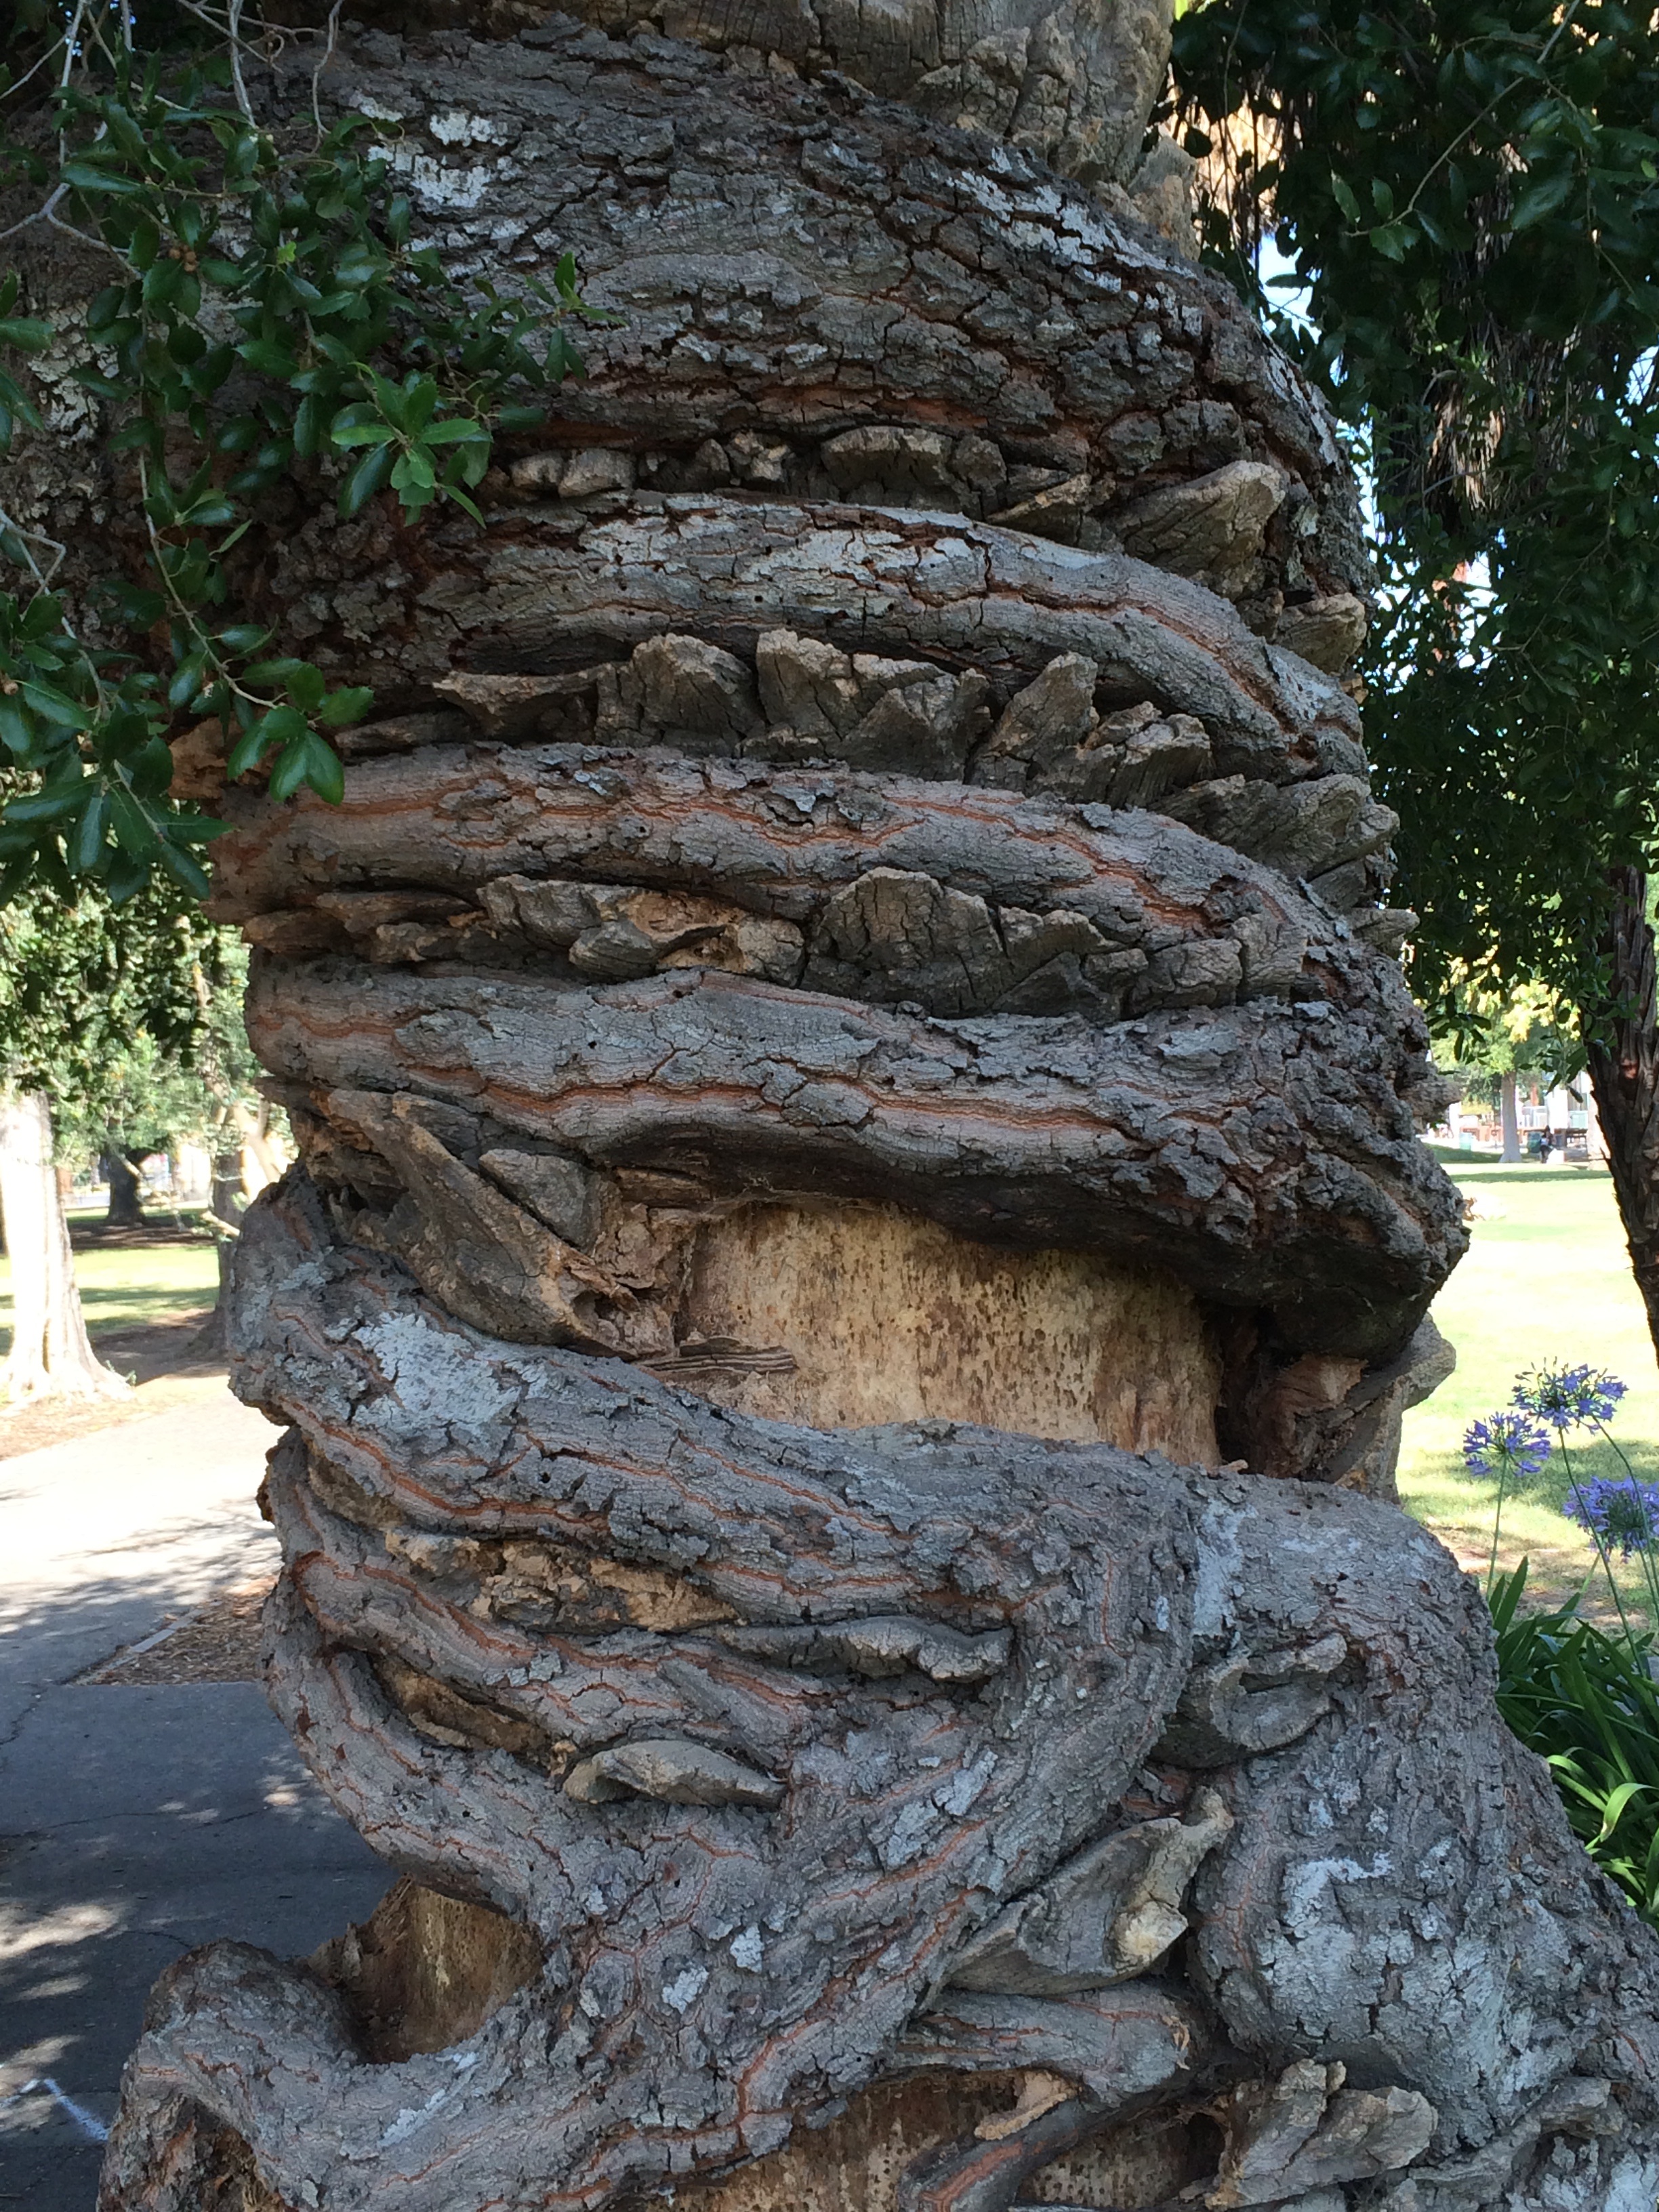
landscape, tree, nature, forest, rock, branch, plant, trunk, old, natural, leaves, sculpture, temple, oak, carving, aged, woody plant